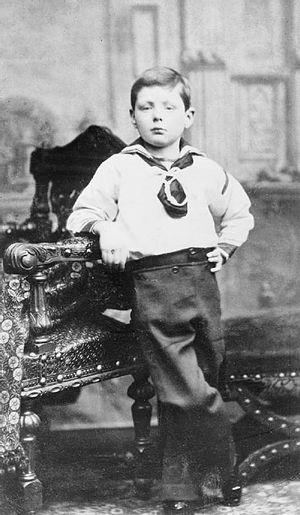
Sir Winston Churchill [ˈwɪnstin ˈtʃɜːtʃɪl], né le 30 novembre 1874 à Woodstock et mort le 24 janvier 1965 à Londres, est un homme d'État britannique. Sa ténacité face au nazisme, son action décisive en tant que Premier ministre du Royaume-Uni durant la Seconde Guerre mondiale, joints à ses talents d'orateur et à ses bons mots, ont fait de lui un des hommes politiques les plus reconnus du XXᵉ siècle. Ne disposant pas d'une fortune personnelle, il tire l'essentiel de ses revenus de sa plume. Ses dons d'écriture seront couronnés à la fin de sa vie par le prix Nobel de littérature. Il est également un peintre estimé.